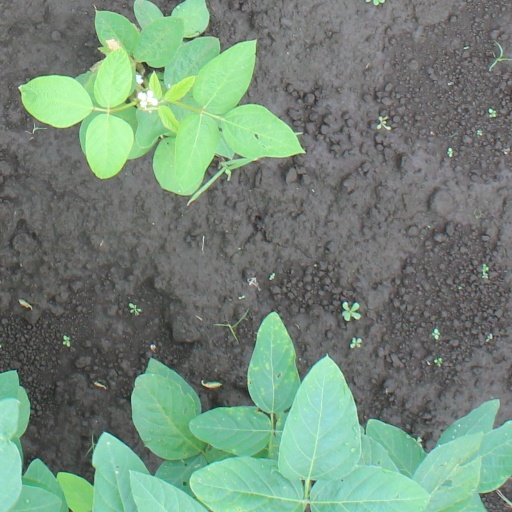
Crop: soybean